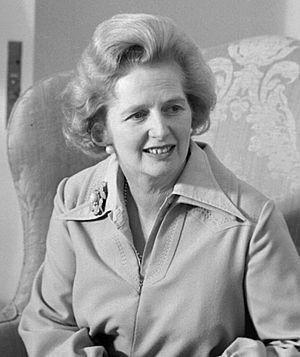
Margaret Thatcher 日本語: 「鉄の女」サッチャー英首相
Margaret Thatcher [ˈmɑːɡrɪt ˈθatʃə], baronne Thatcher, est une femme d'État britannique.
Cet article donne un aperçu de l'évolution du libéralisme au Royaume-Uni. Il est limité aux partis libéraux importants, en ayant comme critère le fait d'avoir eu une représentation au parlement. Le signe ⇒ désigne un autre parti dans l'article. Pour l'inclusion dans cet article, il n'est pas nécessaire que les partis soient étiquetés comme libéral.
Les accords de Lancaster House sont un texte pré-constitutionnel portant sur l'avenir de la Rhodésie du Sud, futur Zimbabwe, signés le 21 décembre 1979 au sein de la Lancaster House, à Londres.
L'histoire du Royaume-Uni, État souverain englobant les quatre nations constitutives que sont l’Angleterre, l’Écosse, le pays de Galles et l’Irlande du Nord, est indissociable de celle du Parlement du Royaume-Uni. Elle débute en 1707 avec les actes d'Union qui opèrent une union politique du Royaume d'Angleterre et du Royaume d'Écosse et marquent la naissance du Royaume de Grande-Bretagne. En 1800, un nouvel Acte d'Union lie celui-ci au royaume d'Irlande pour former le Royaume-Uni de Grande-Bretagne et d'Irlande. En 1921, à l'issue de la guerre d'indépendance irlandaise, l'État libre d'Irlande obtient son indépendance et se sépare de l'Irlande du Nord, qui demeure une partie du Royaume-Uni. Depuis 1927, son nom officiel est « Royaume-Uni de Grande-Bretagne et d'Irlande du Nord ».
1979 est une année commune commençant un lundi.